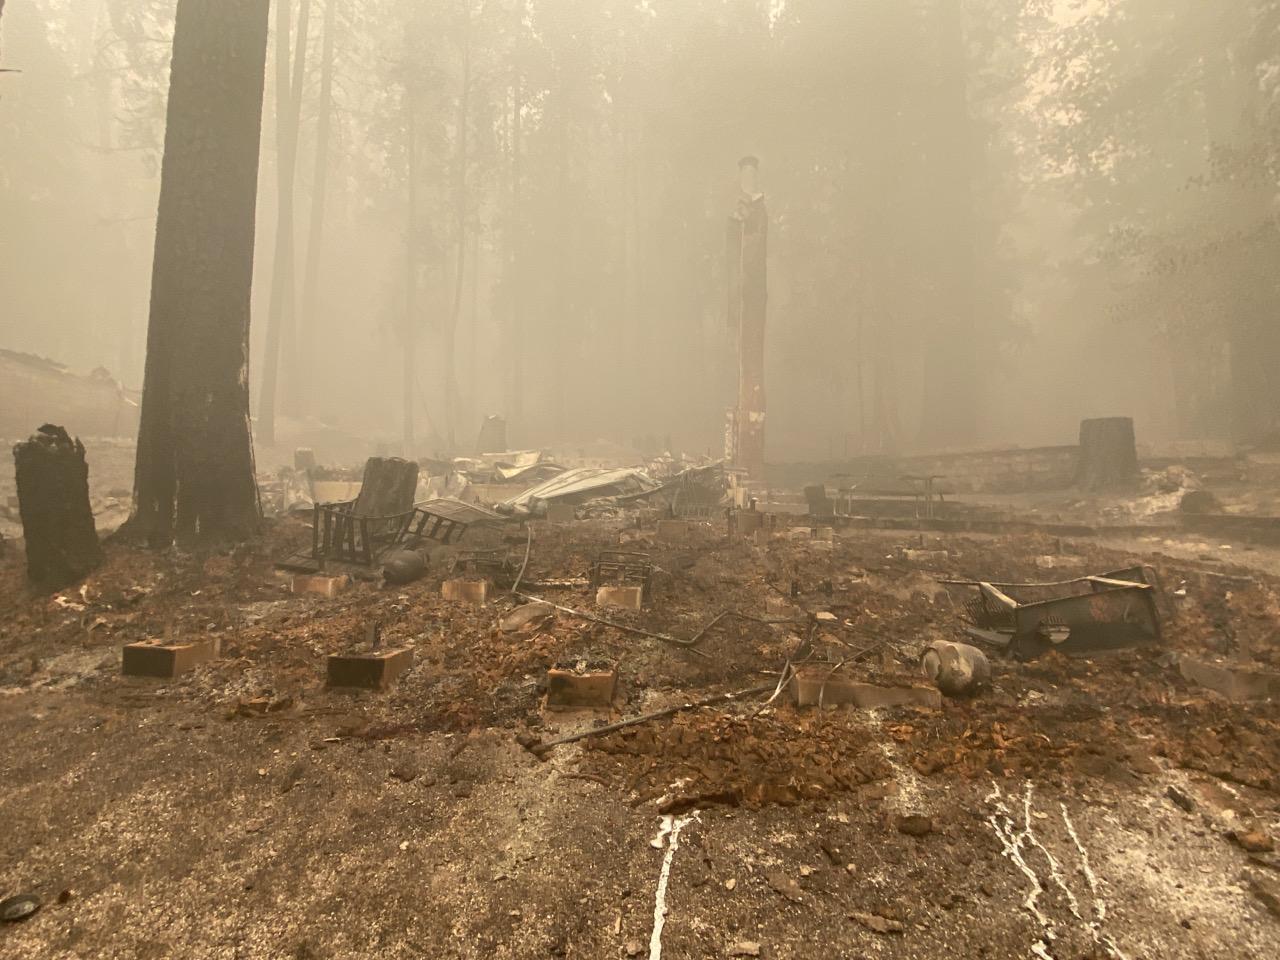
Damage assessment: destroyed